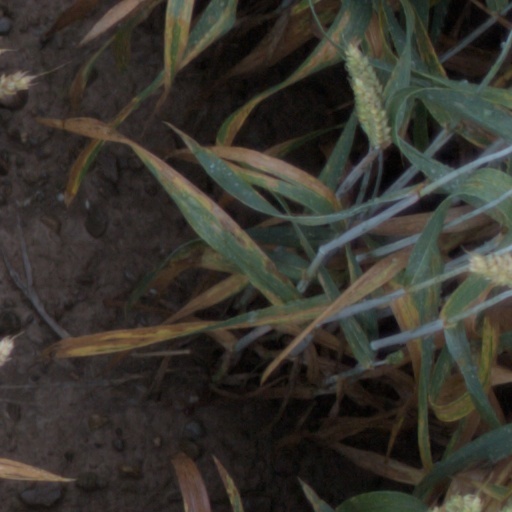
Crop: wheat